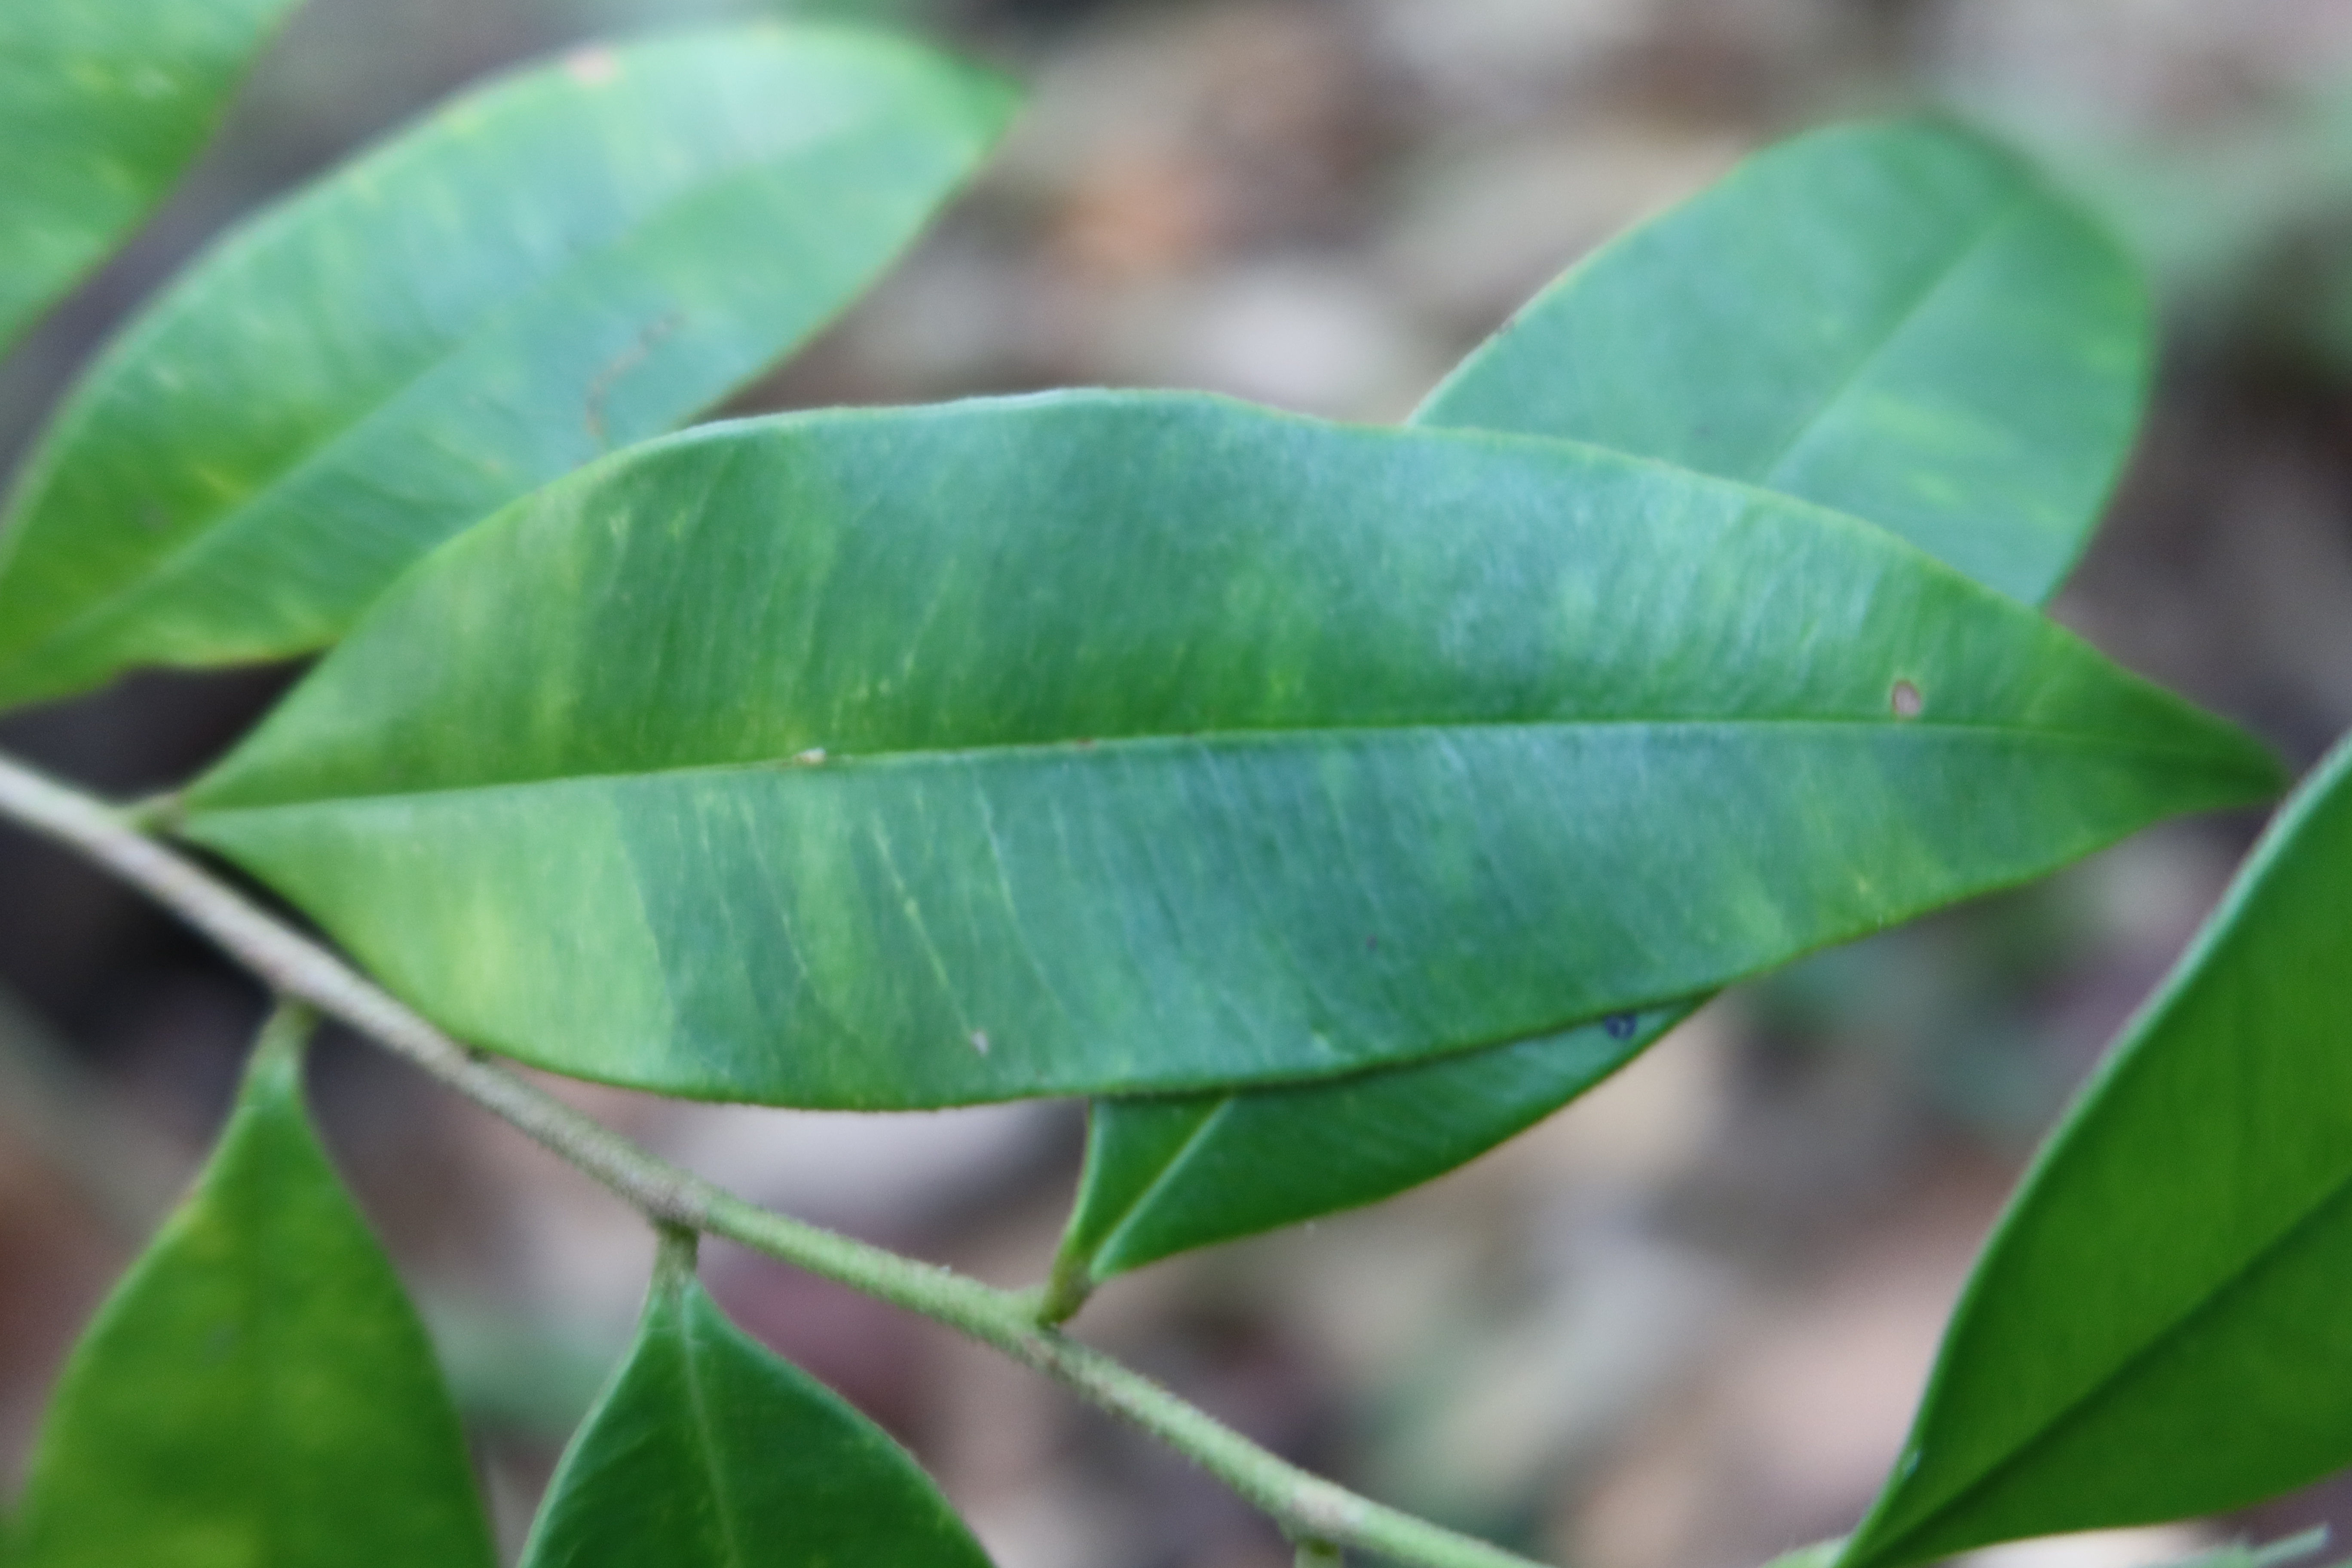
Label: Downy mildew